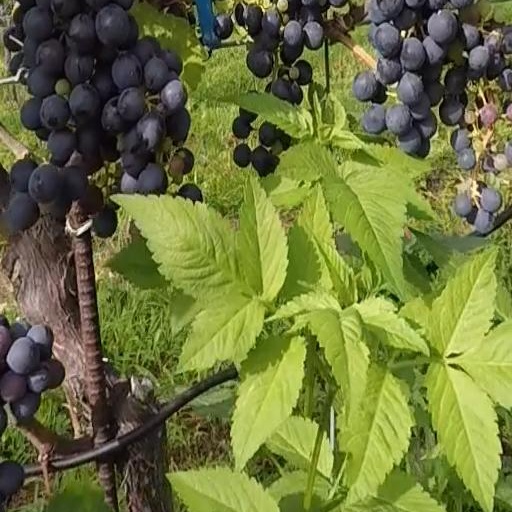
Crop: grape